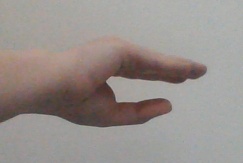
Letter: jeem